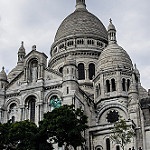
Scene: Outdoor